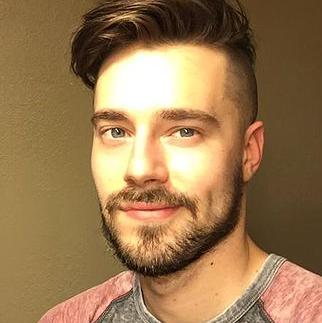
Age: 27